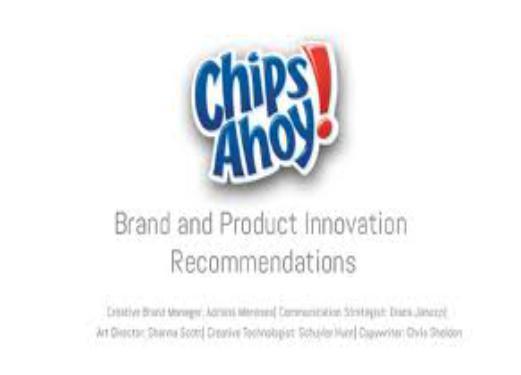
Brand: Chips Ahoy!
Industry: Food